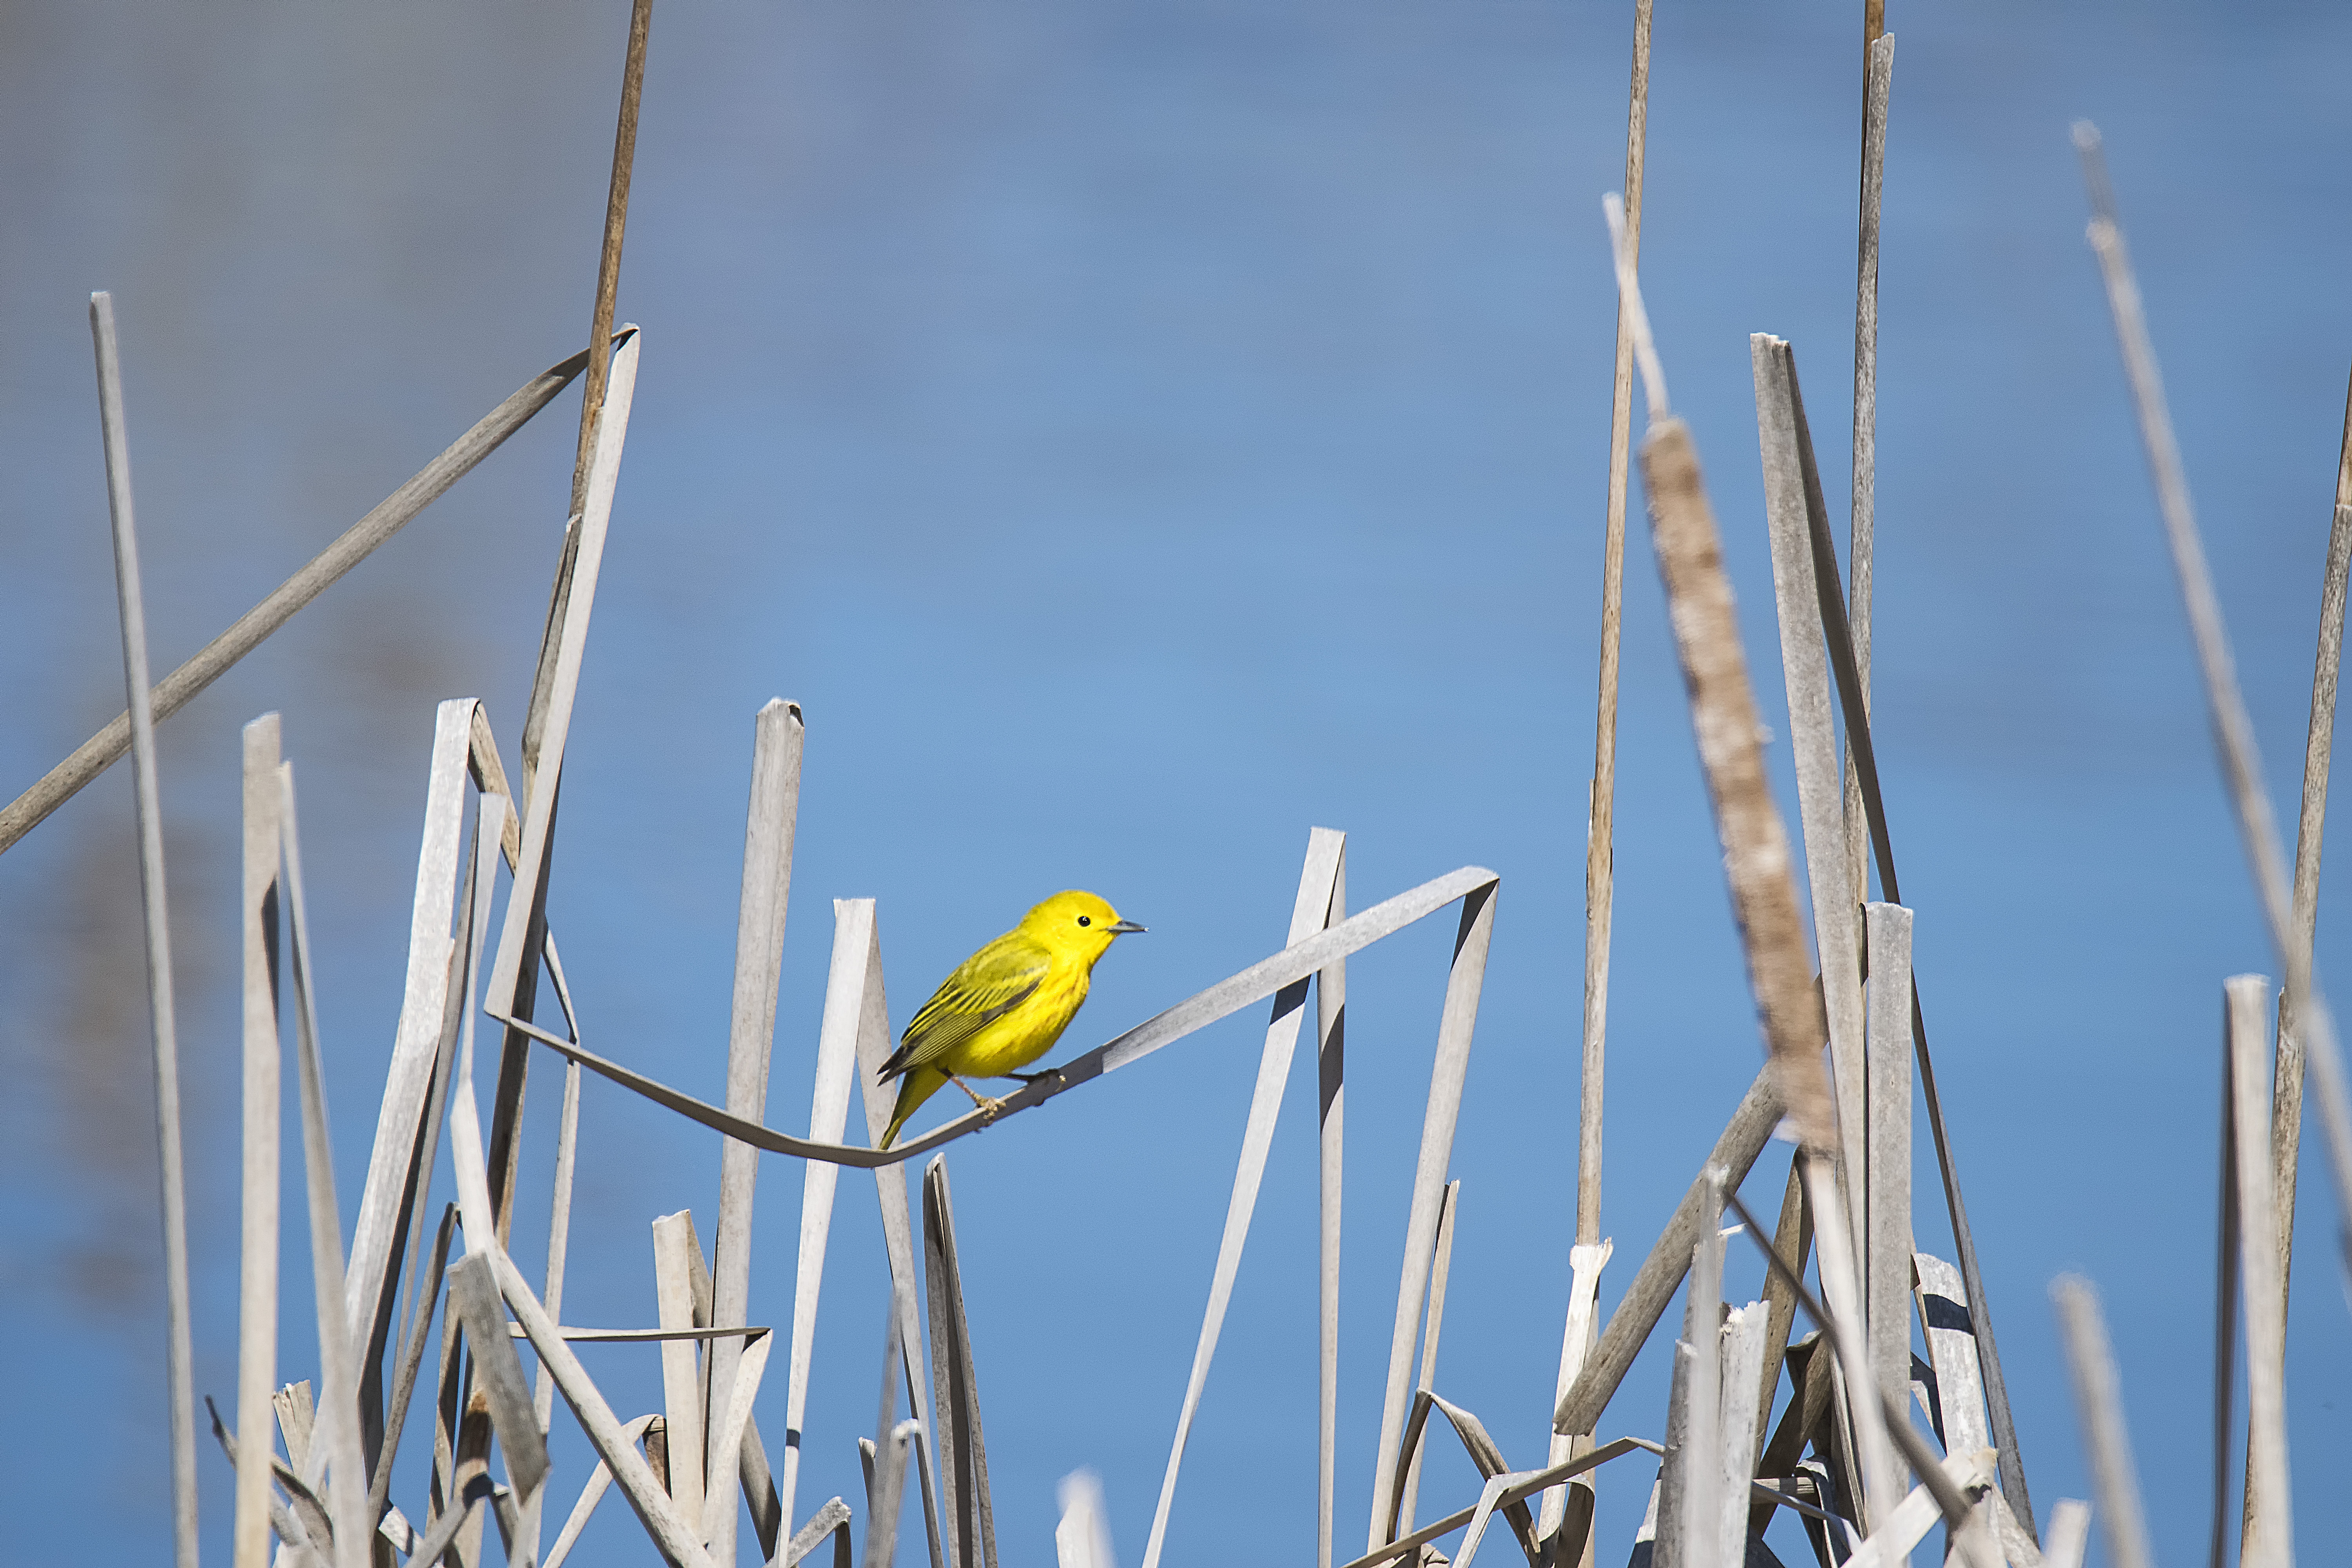
grass, branch, bird, plant, sky, flower, wind, line, mast, blue, yellow, canada, jaune, quebec, warbler, sherbrooke, oiseau, paruline, grass family